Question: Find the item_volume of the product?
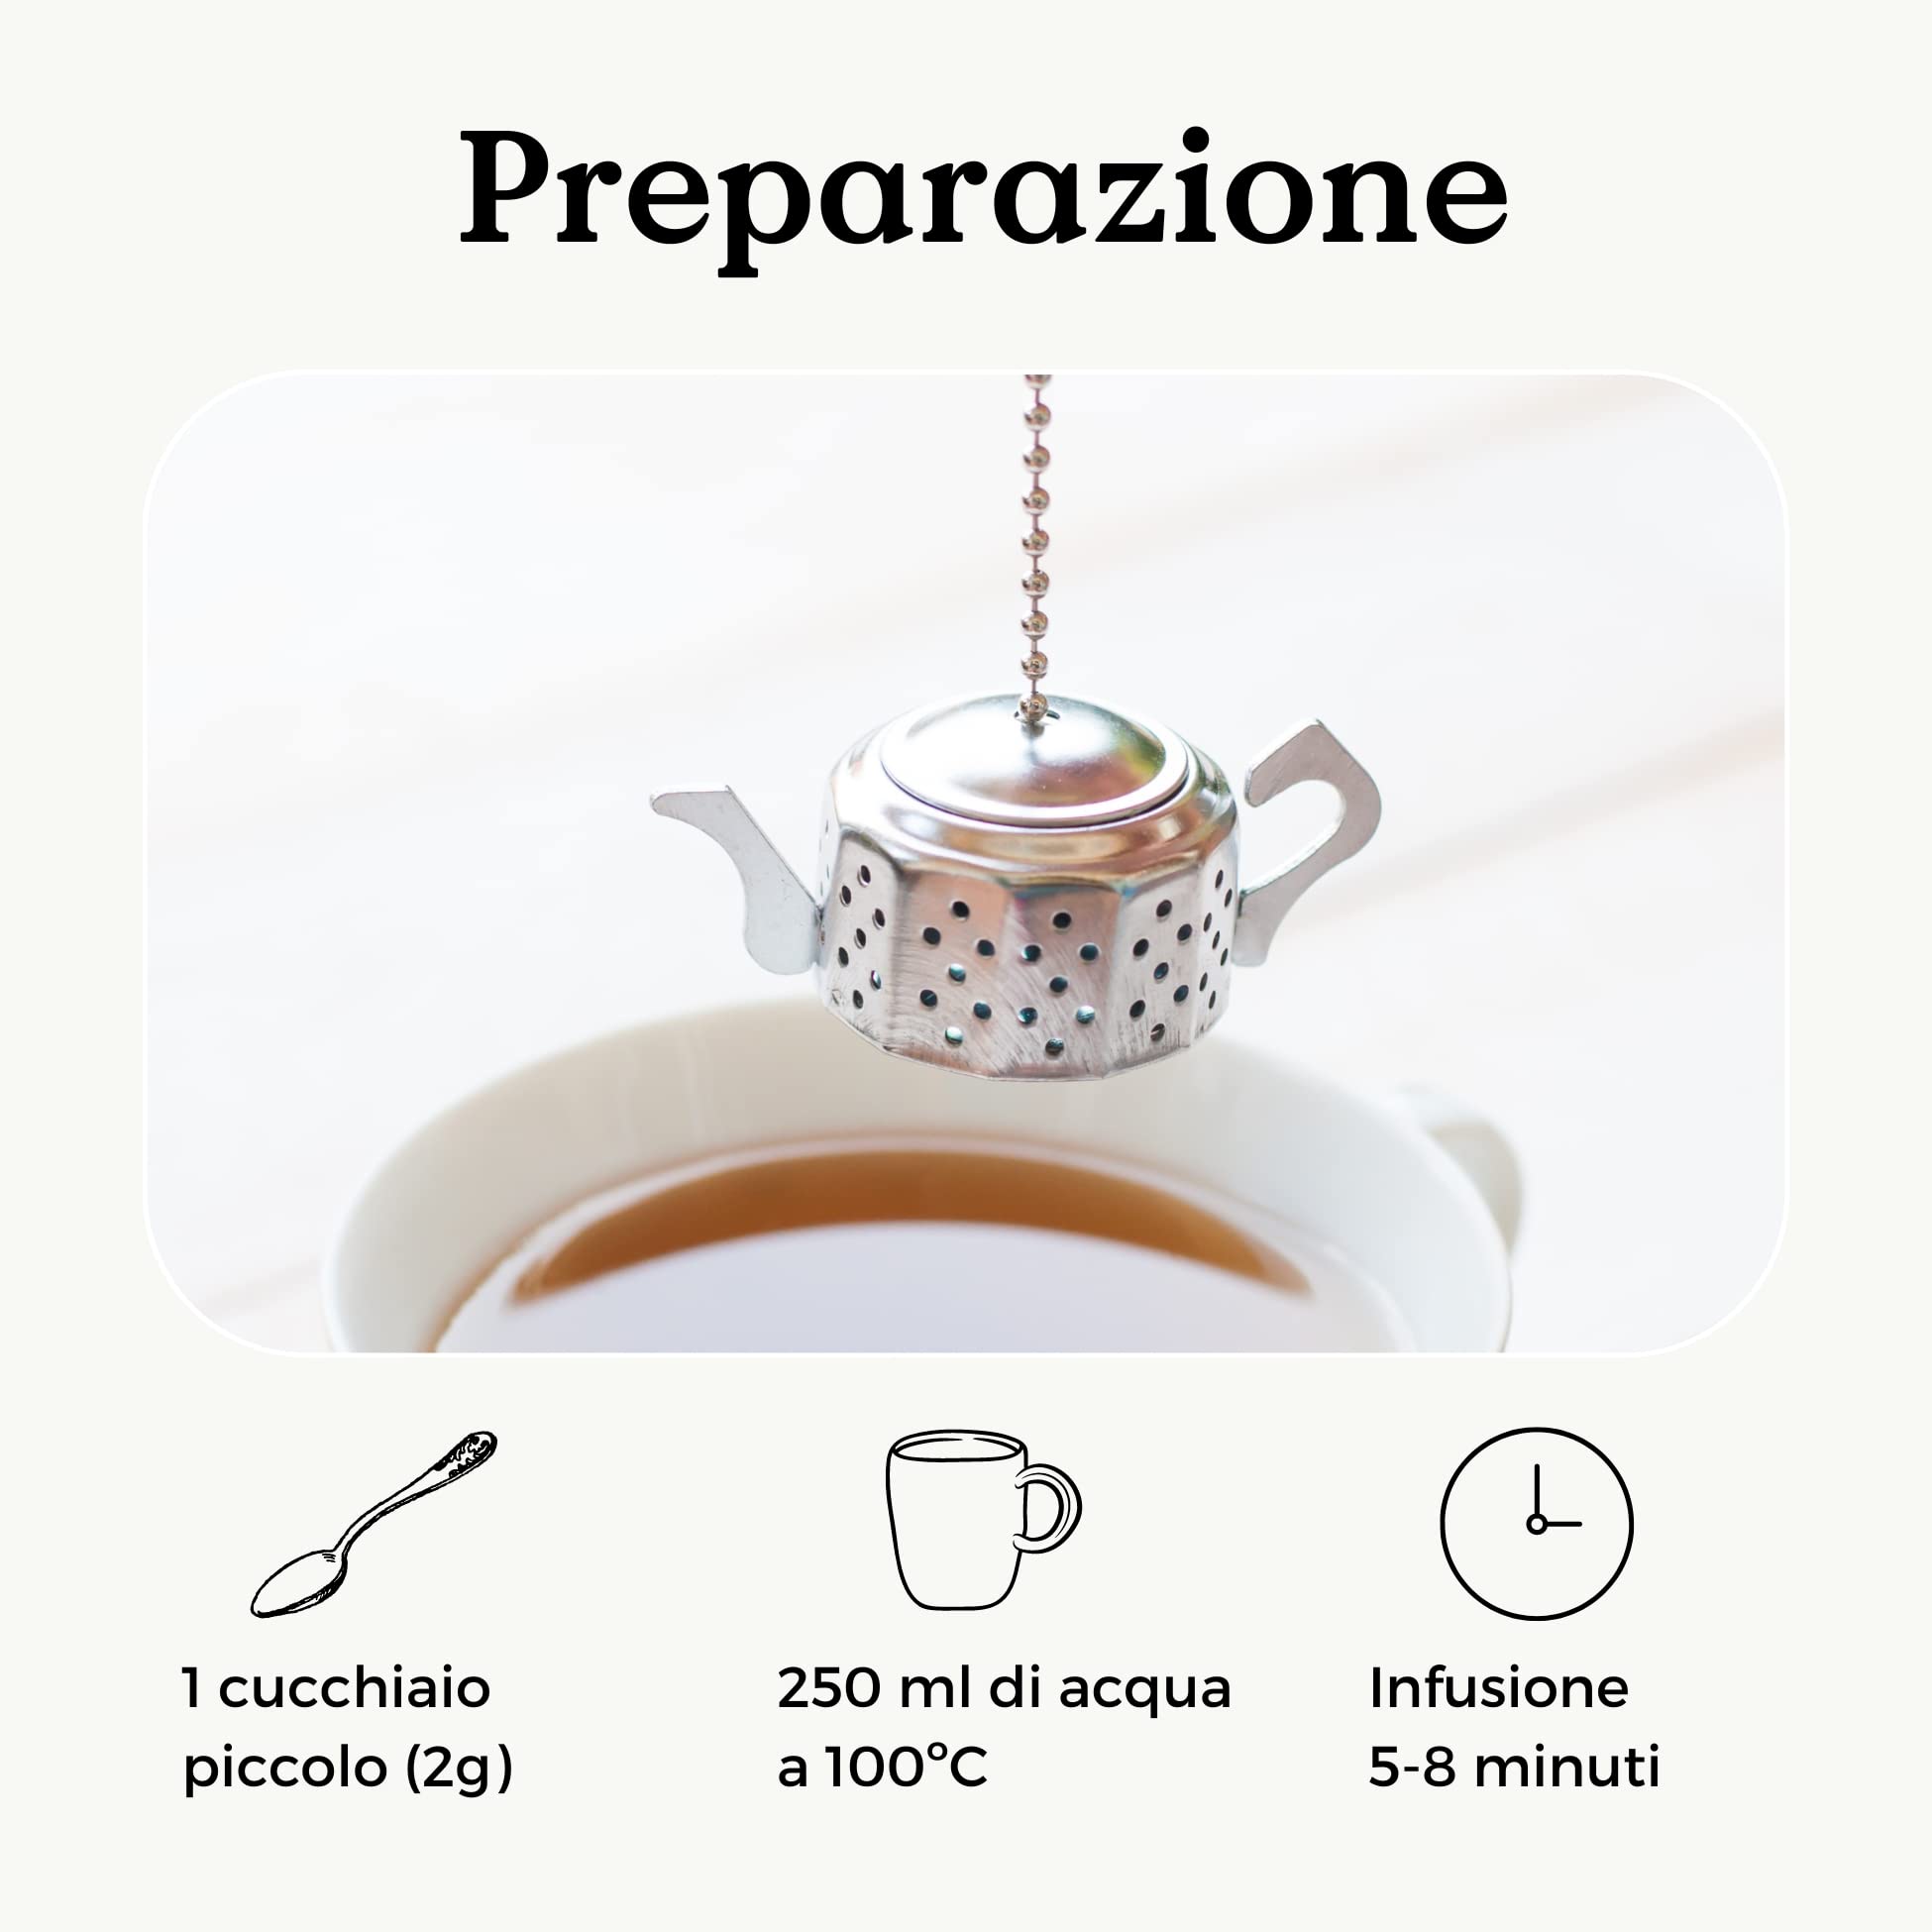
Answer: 250.0 millilitre